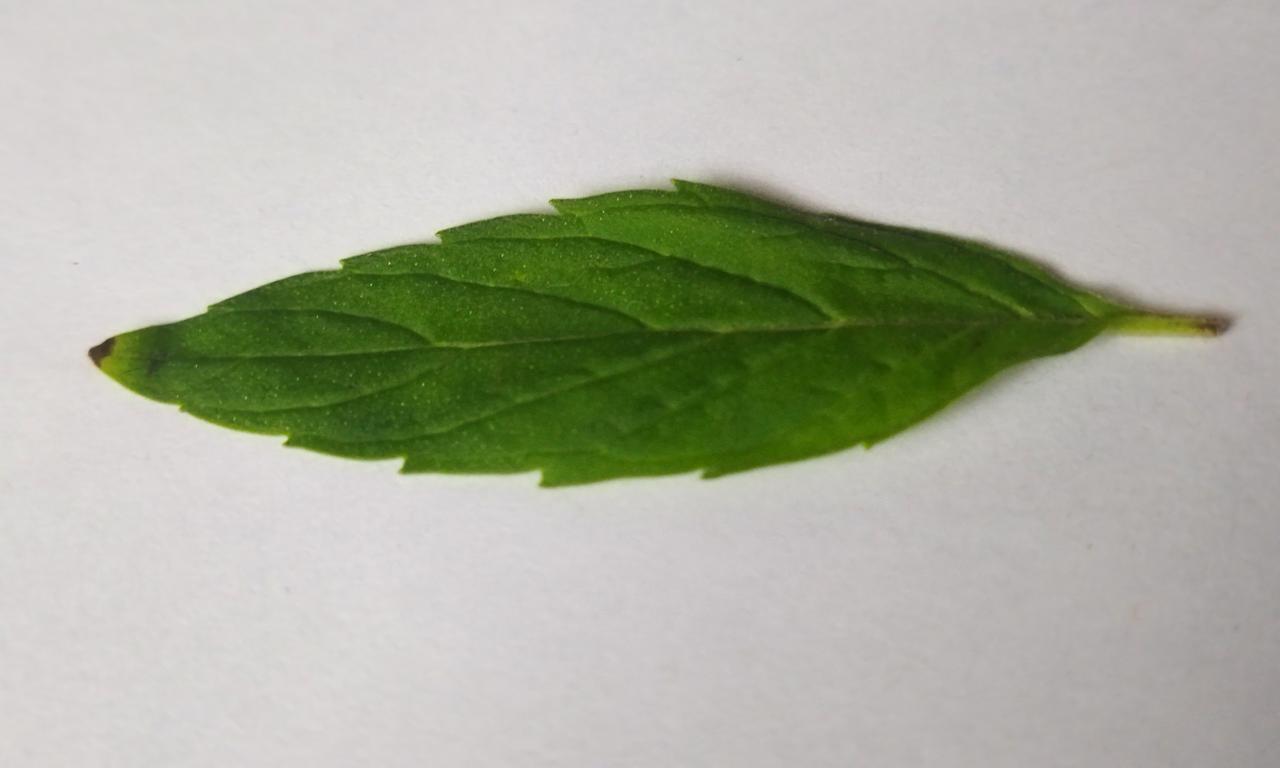
Label: Fresh